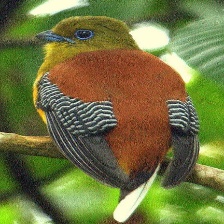
Species: ORANGE BREASTED TROGON
Scientific name: HARPACTES ORESKIOS